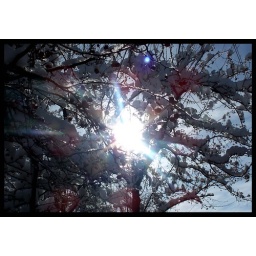
Snow and Berries under the blue sky II